Gulf of Cazones

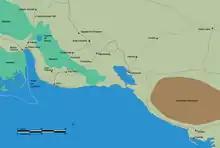
Bahia de Cochinos (1961)

The Bay of Pigs, a small undistinguished bay on the Gulf of Cazones, was the location of the 1961 Bay of Pigs Invasion, a failed attempt by a group of Cuban counter-revolutionaries, funded and trained by the United States, to overthrow Fidel Castro's leftist government.